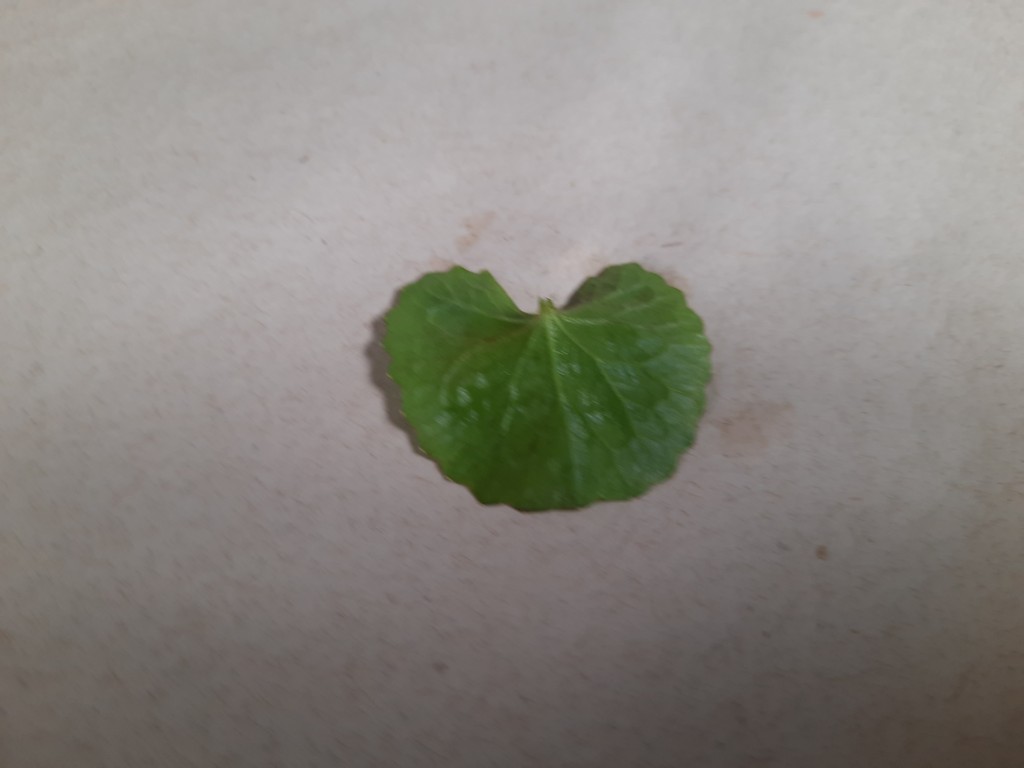
Label: Healthy